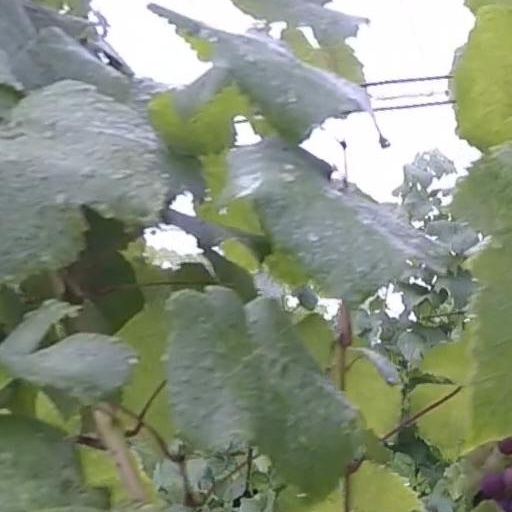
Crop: grape